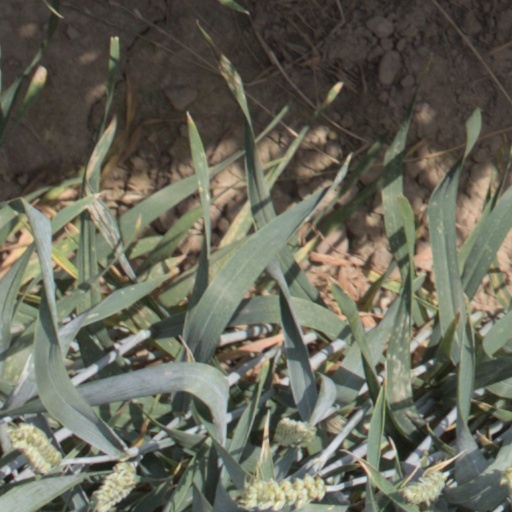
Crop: wheat